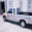
Label: pickup_truck